Tourism in Nakhchivan Autonomous Republic

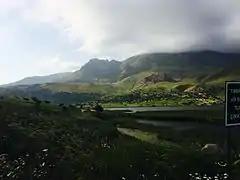

Nakhchivan is also famous for religious holy places and sanctuaries such as Ashabi-Kahf and Prophet Noah's grave tomb.